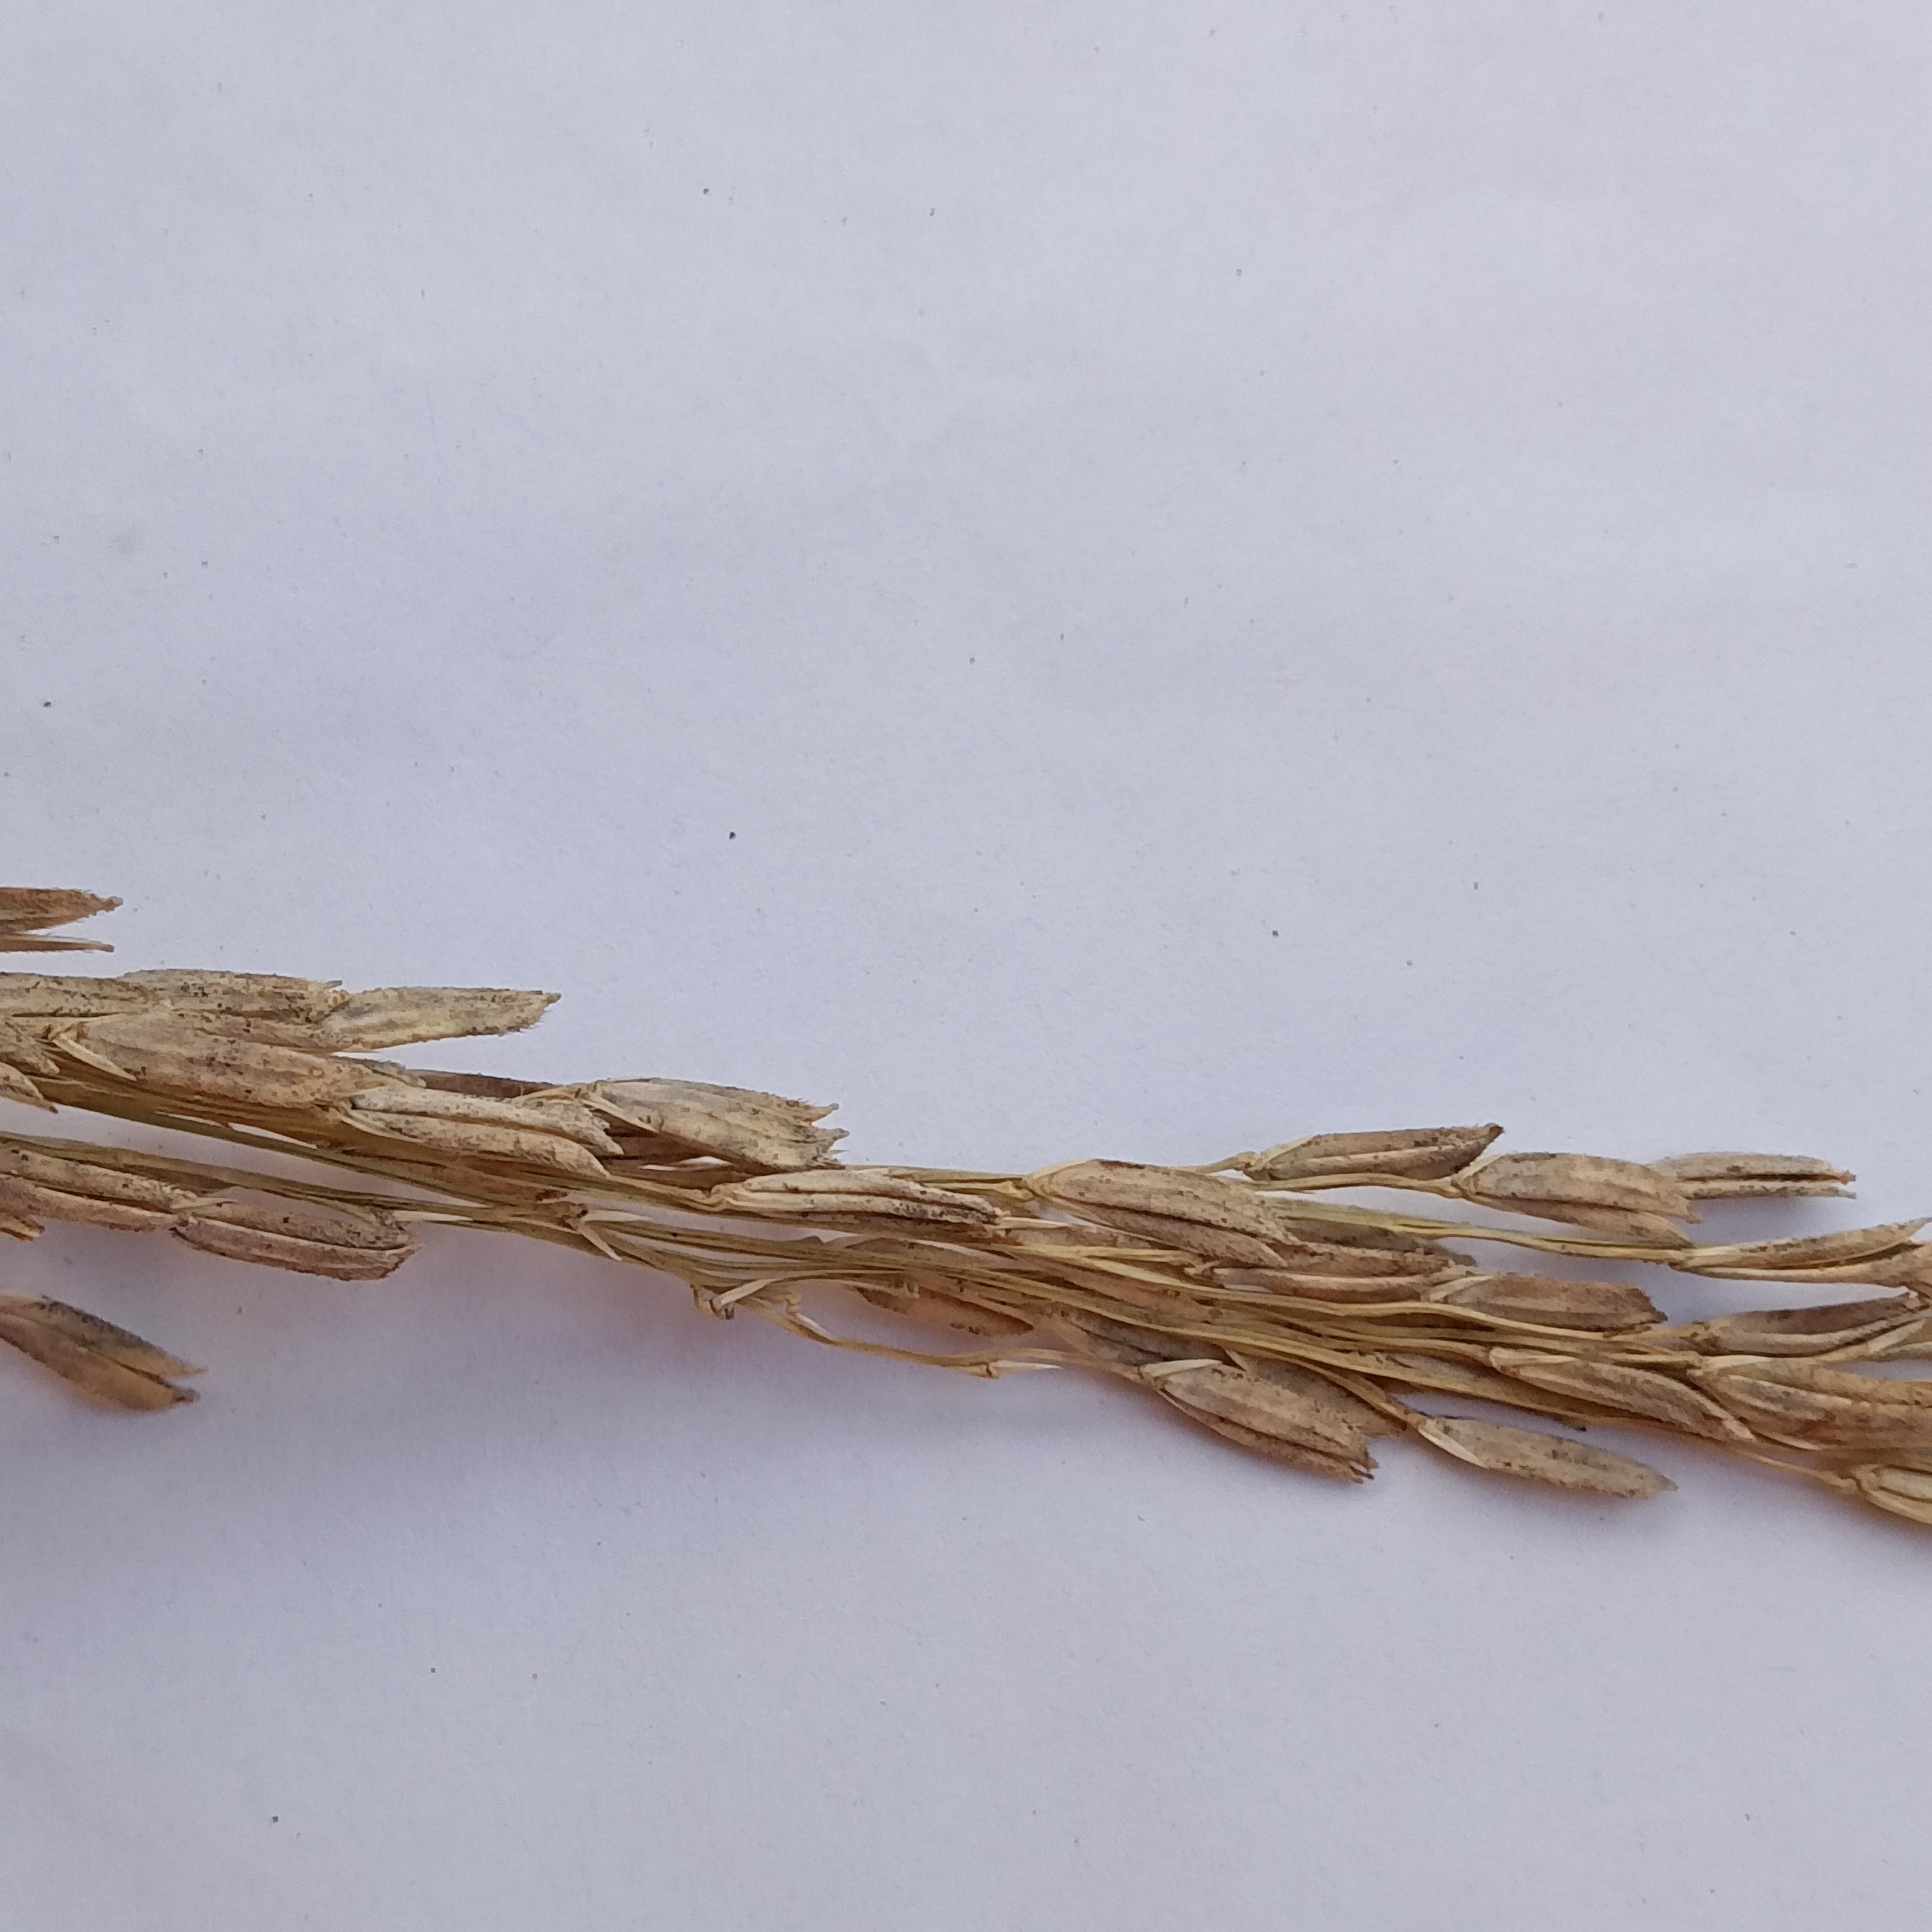
Label: Rice___Neck_Blast